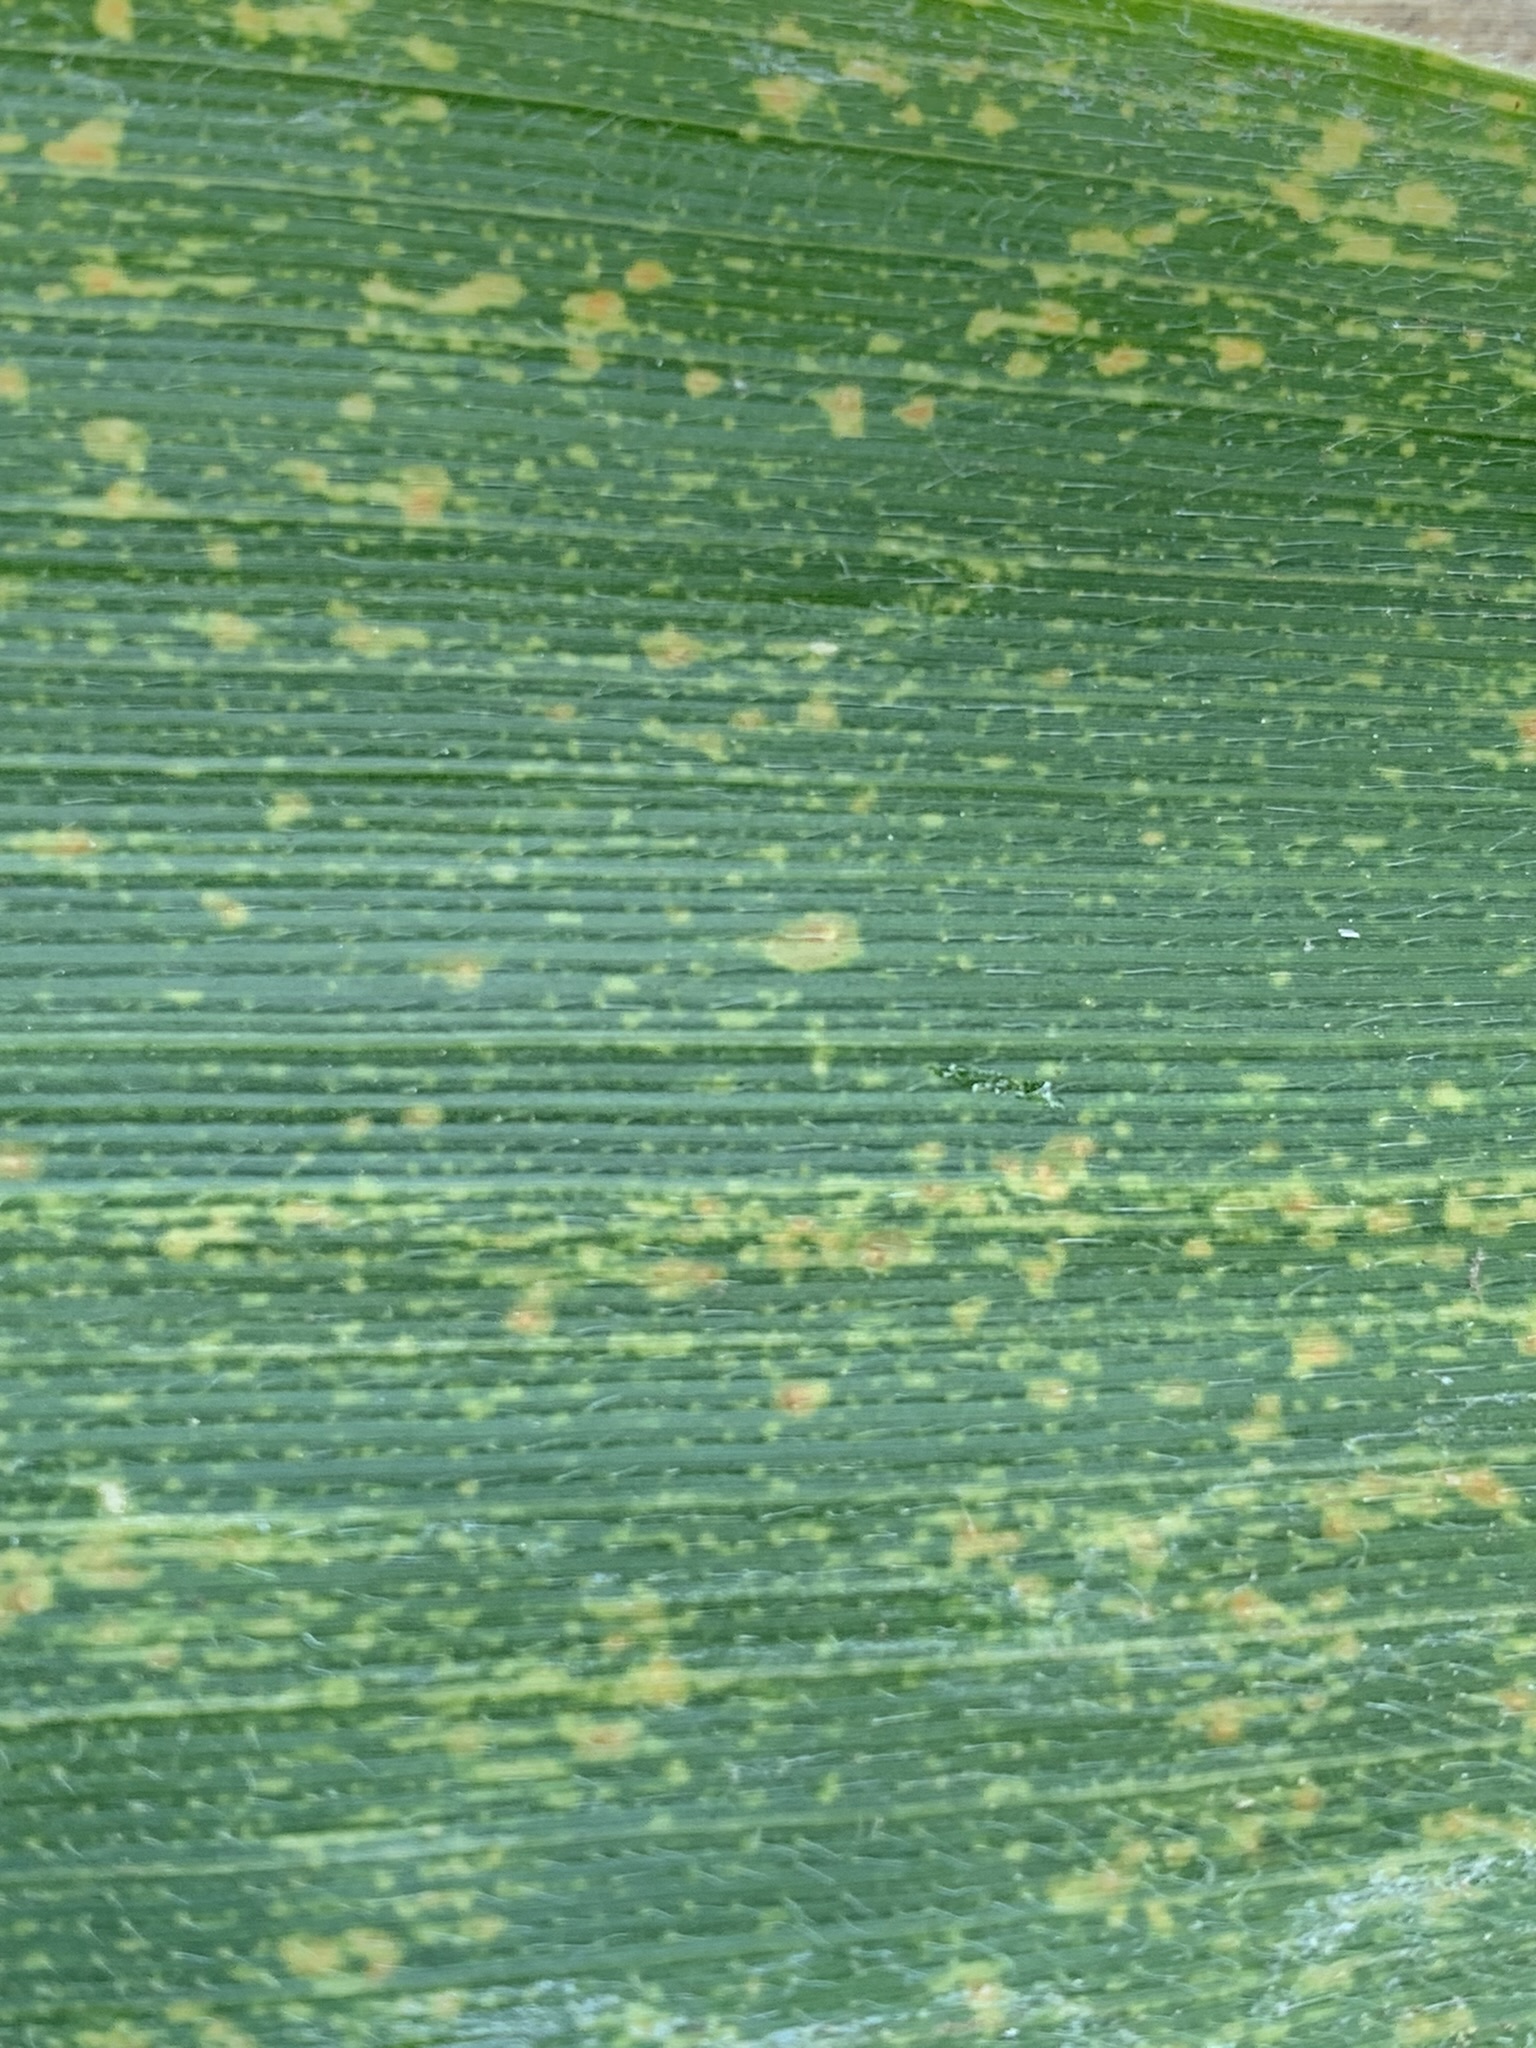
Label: MLN